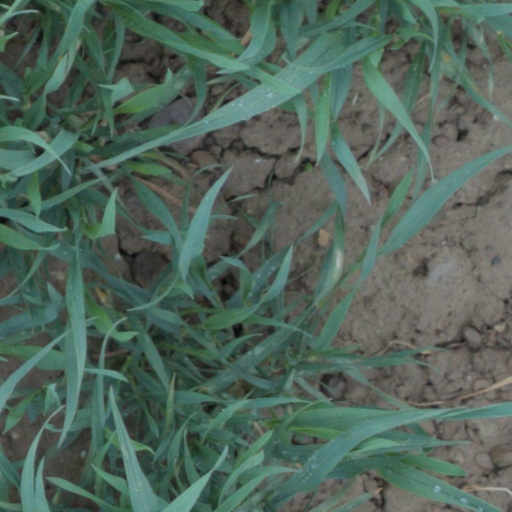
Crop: wheat